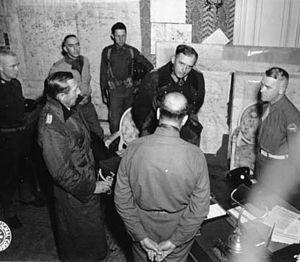
Walter Hennecke est un contre-amiral de la Kriegsmarine durant la Seconde Guerre mondiale. Lors de la bataille de Cherbourg en juin 1944, il fut décoré de la Croix de fer par Hitler pour « un fait sans précédent dans les annales de la défense côtière » pour la destruction du port avant sa prise par les troupes américaines.
Karl-Wilhelm von Schlieben est un General der Infanterie allemand qui a servi au sein de la Heer dans la Wehrmacht pendant la Seconde Guerre mondiale. Il combattra pendant la bataille de France sur le front de l'Est et pendant la bataille de Normandie. Assurant la défense de Cherbourg, il y sera fait prisonnier par les Américains.